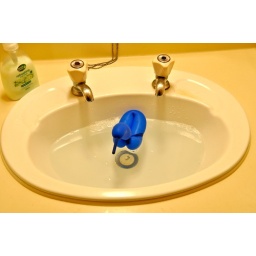
The balloon duck, swimming happily around in the sink in the girls' bathroom